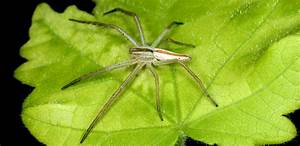
Label: ragno